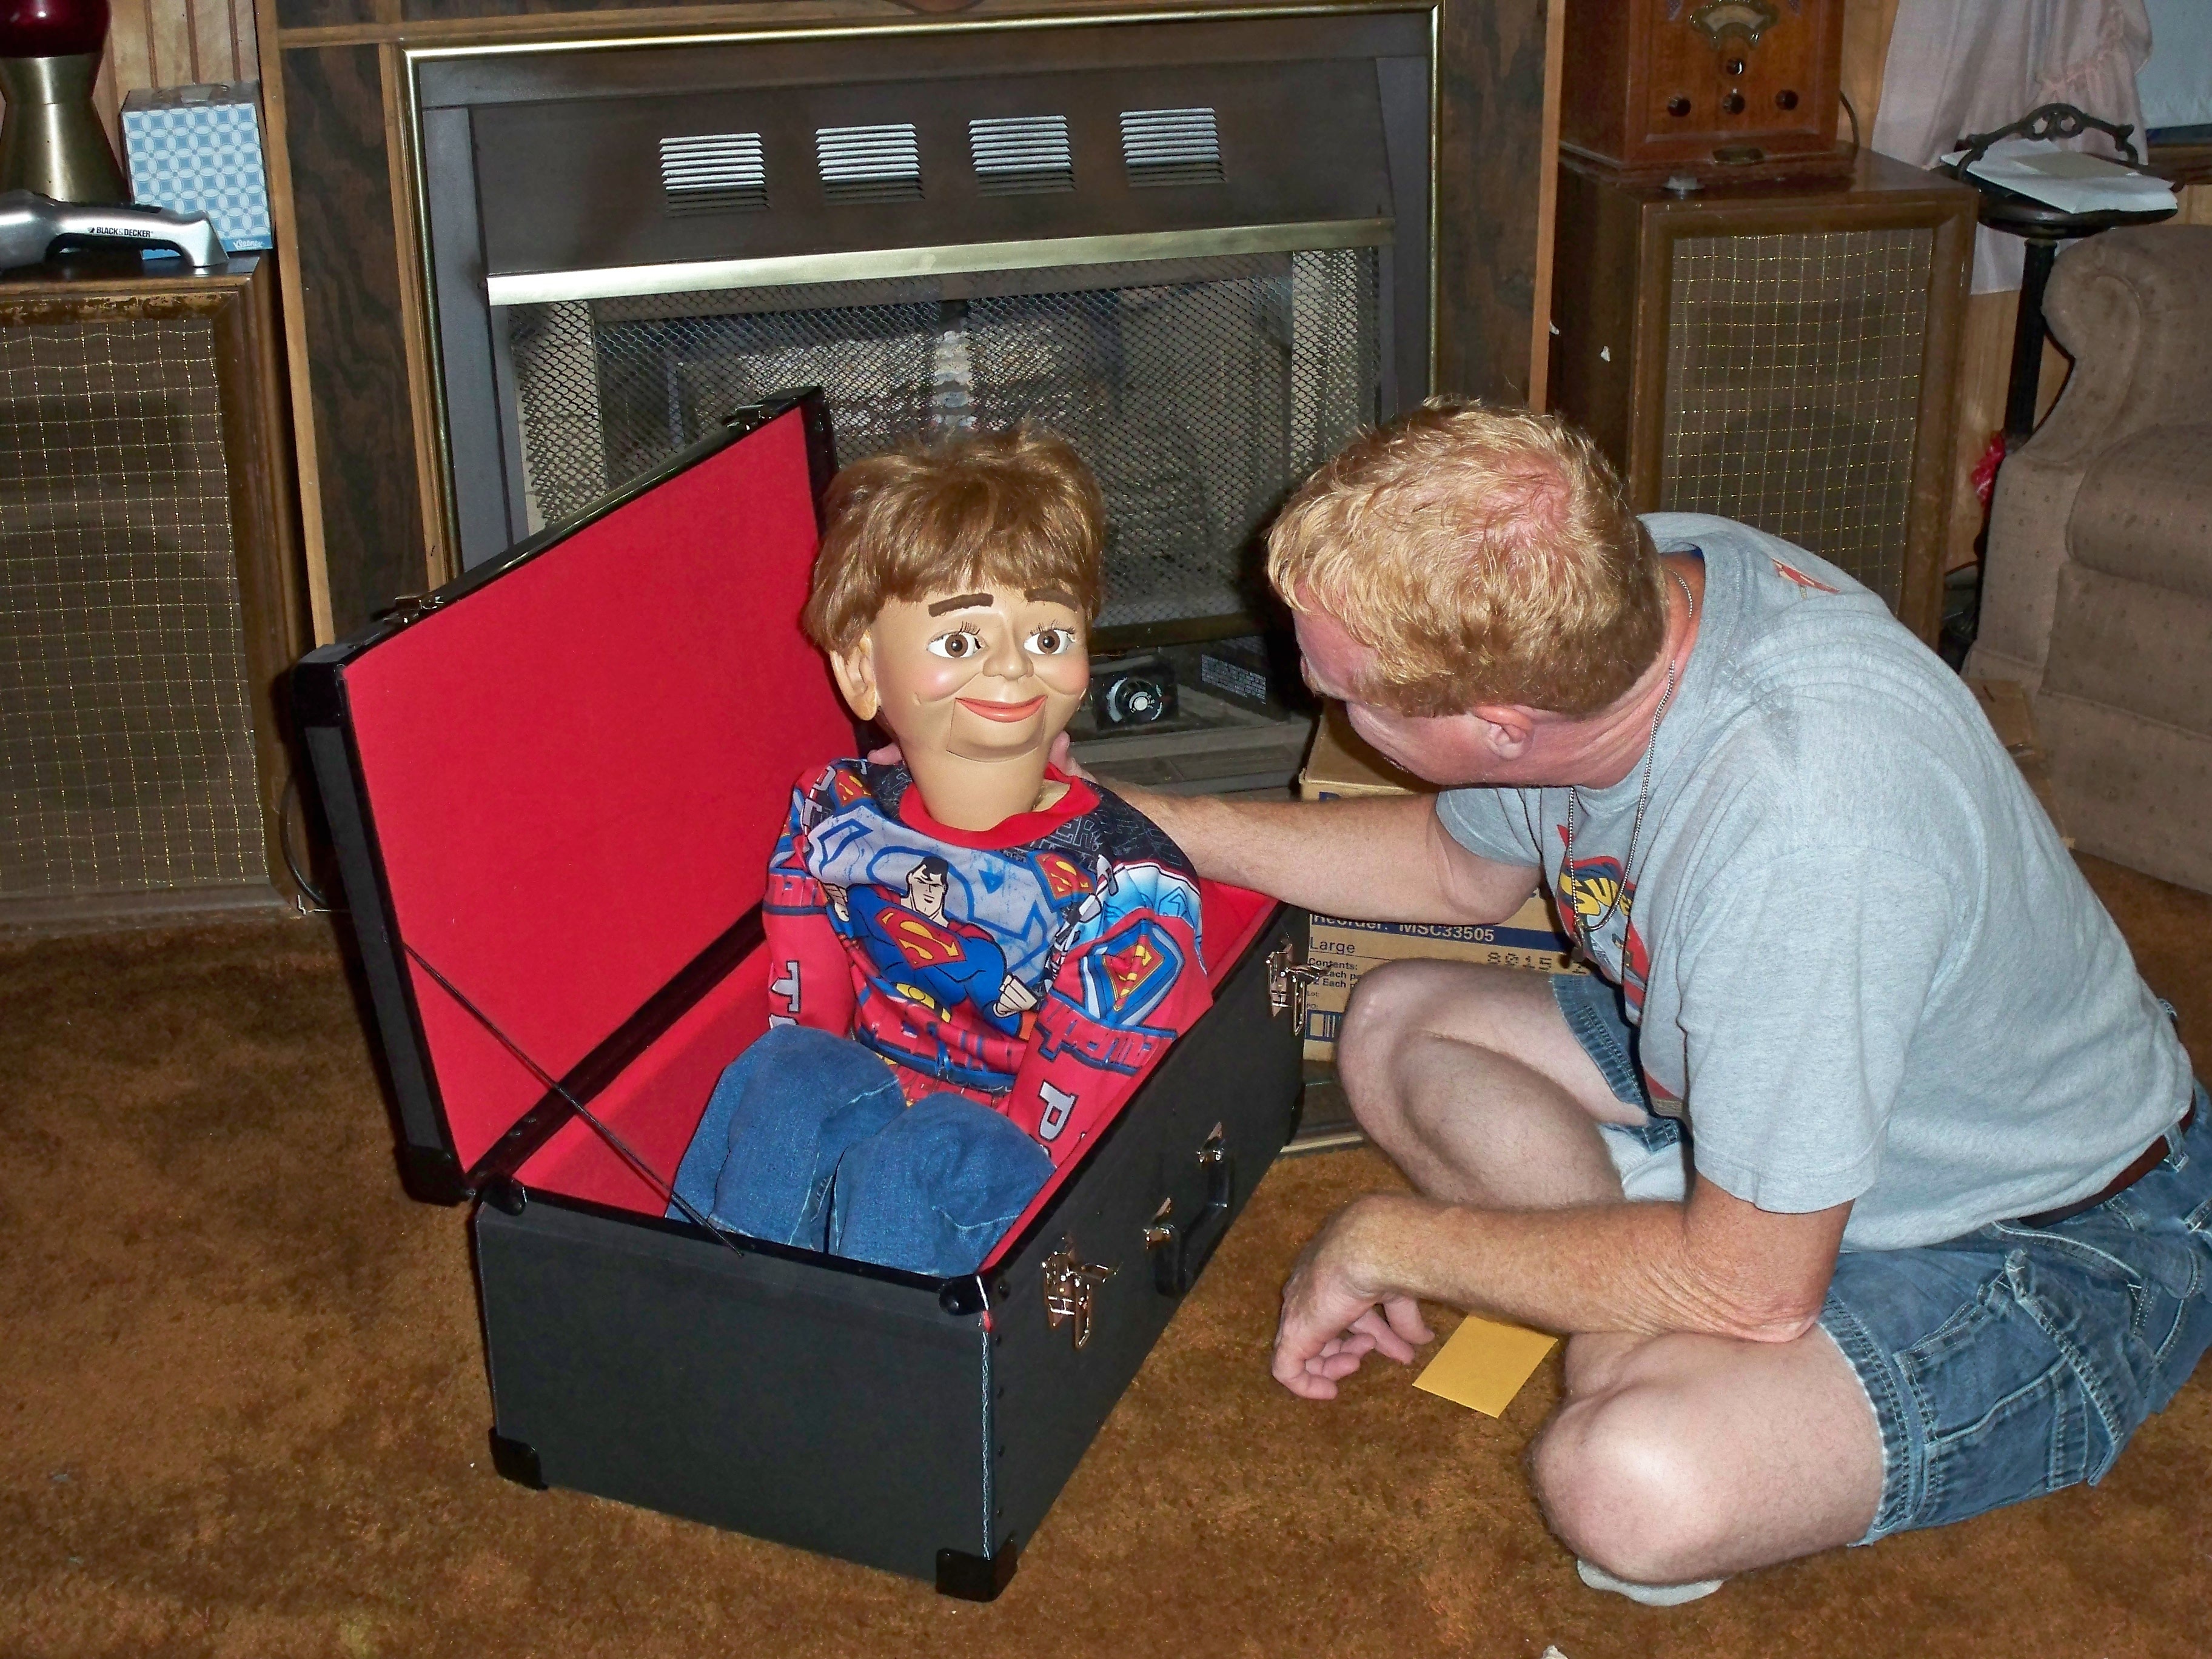
person, people, play, child, puppet, toddler, dummy, superman, superhero, ventriloquist